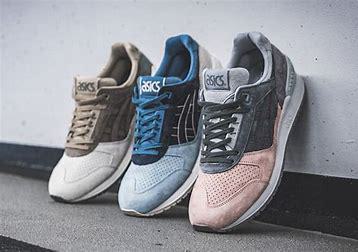
Brand: Asics
Model: Gel Respector